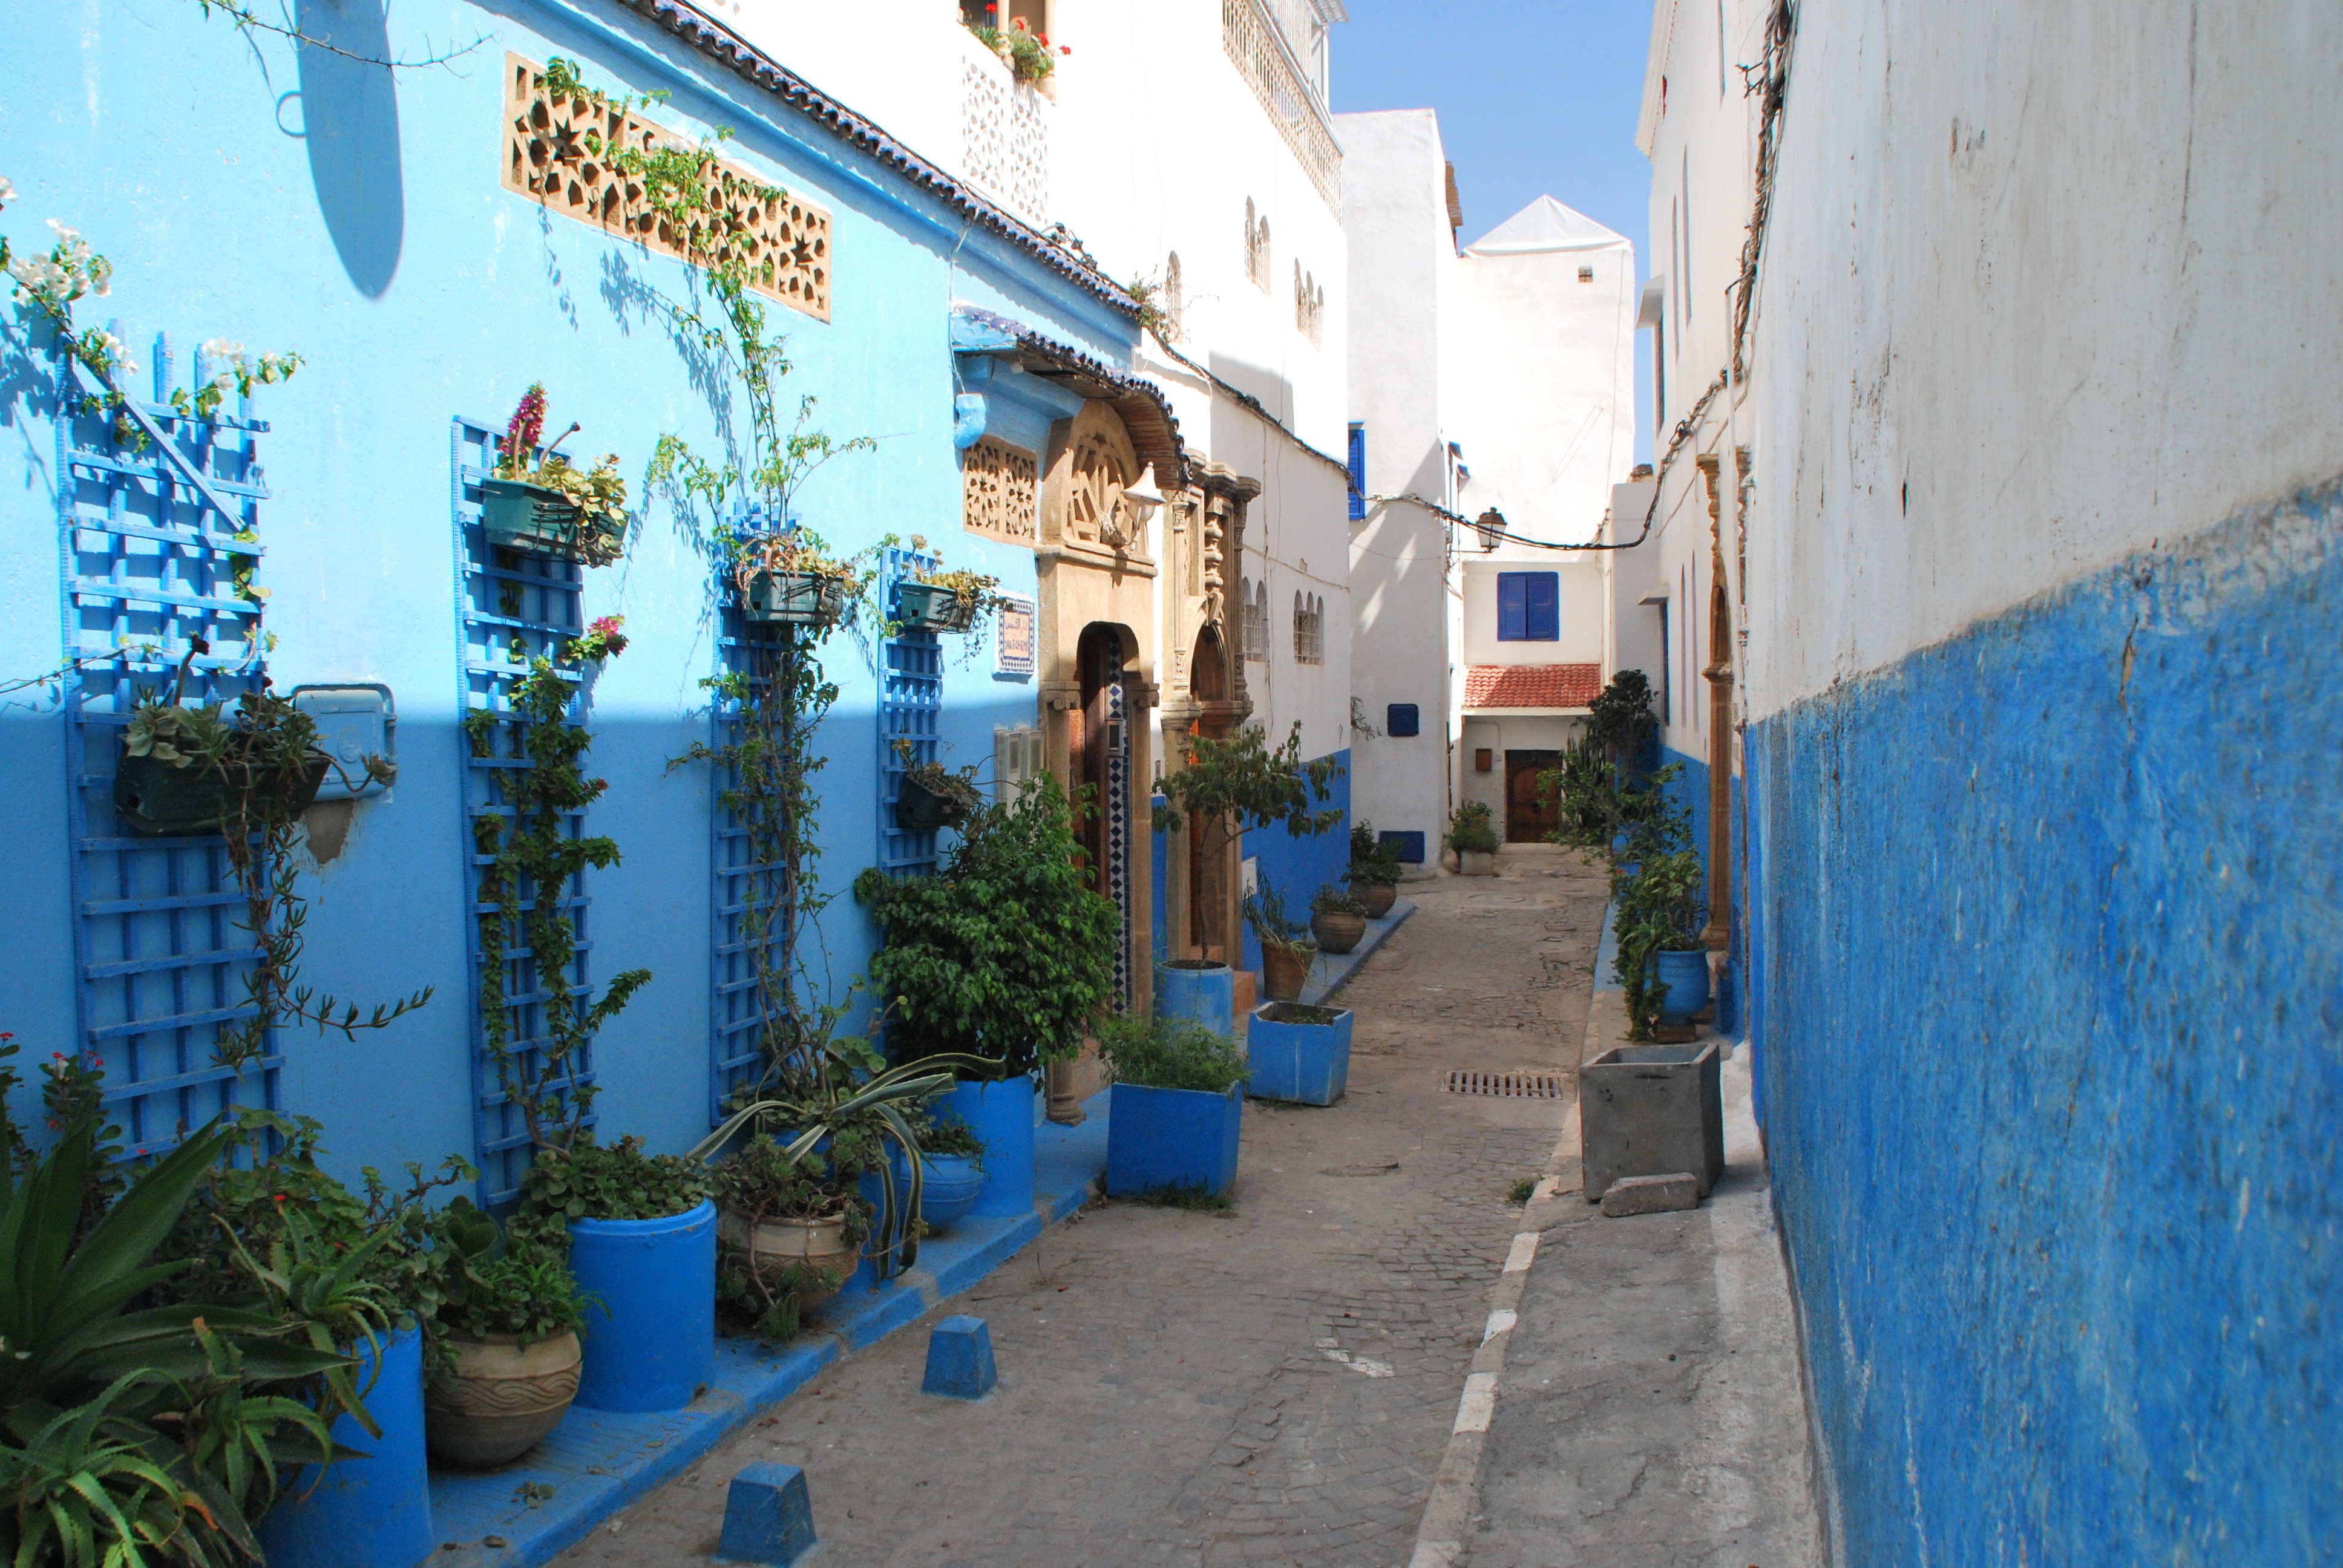
architecture, road, street, town, alley, city, wall, village, romantic, blue, tourism, old town, homes, passage, mural, morocco, rabat, pots, medina, orient, neighbourhood, eng, housewife, flower pots, urban area, human settlement